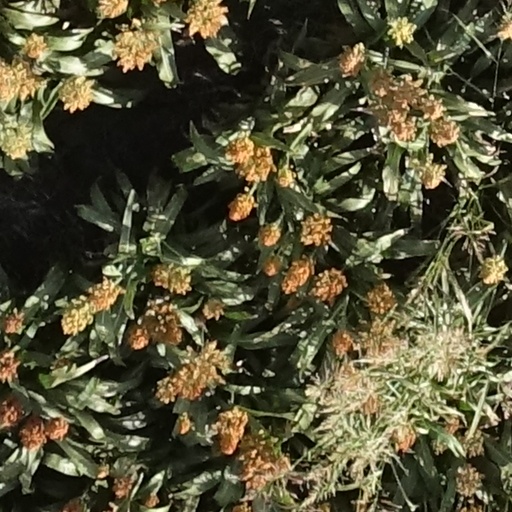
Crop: sorghum